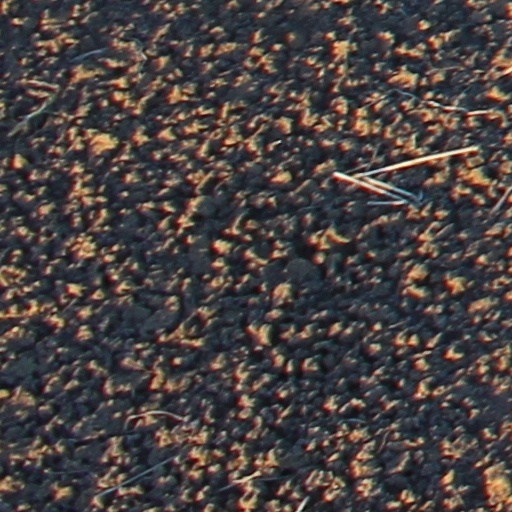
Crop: wheat